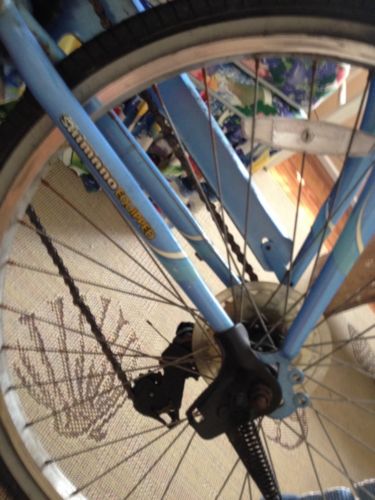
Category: bicycle